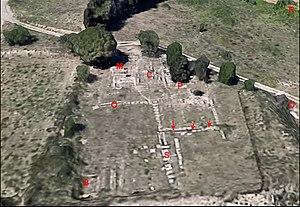
Site de Vivios , vue générale oblique, d'après Google Earth et une photo aérienne de drone.
La villa de Vivios est une villa romaine située dans la commune française de Lespignan, dans le département de l’Hérault. Au point de vue étymologique, le nom dériverait soit du latin bivium pour bifurcation, soit de Viviers qui désignait, au XVIIIᵉ siècle, un chemin du voisinage et pourrait orienter aussi vers une hypothèse fonctionnelle.